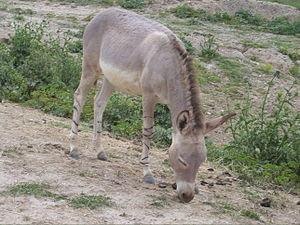
Âne de Somalie (Equus africanus somaliensis) de la réserve africaine de Sigean (France).
L'Âne sauvage d'Afrique, parfois appelé Equus africanus, est une sous-espèce d'équidés sauvage, ancêtre de l'âne domestique.